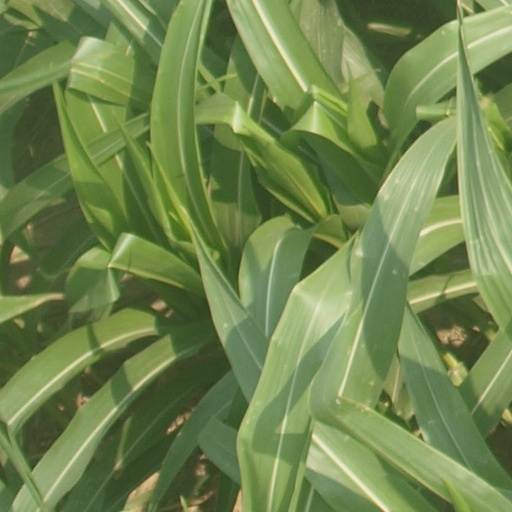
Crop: maize; corn